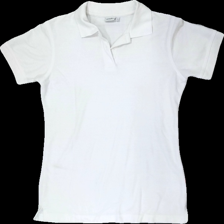
View: front
Type: Shirt
Category: Men
Brand: Not in the list
Brand text on label: Smila
Colors: White
Material: 64% polyester, 36% cotton
Cut: Regular
Size: M
Season: All
Stains: Minor
Price range: <50
Recommended usage: Export